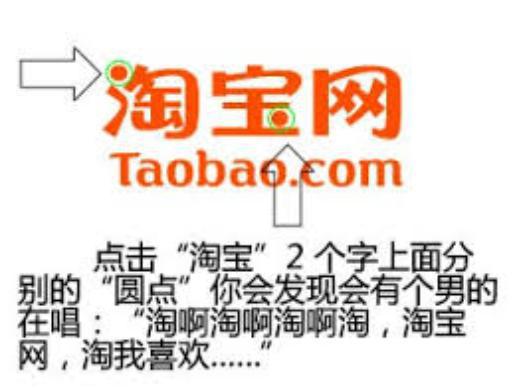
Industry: Others